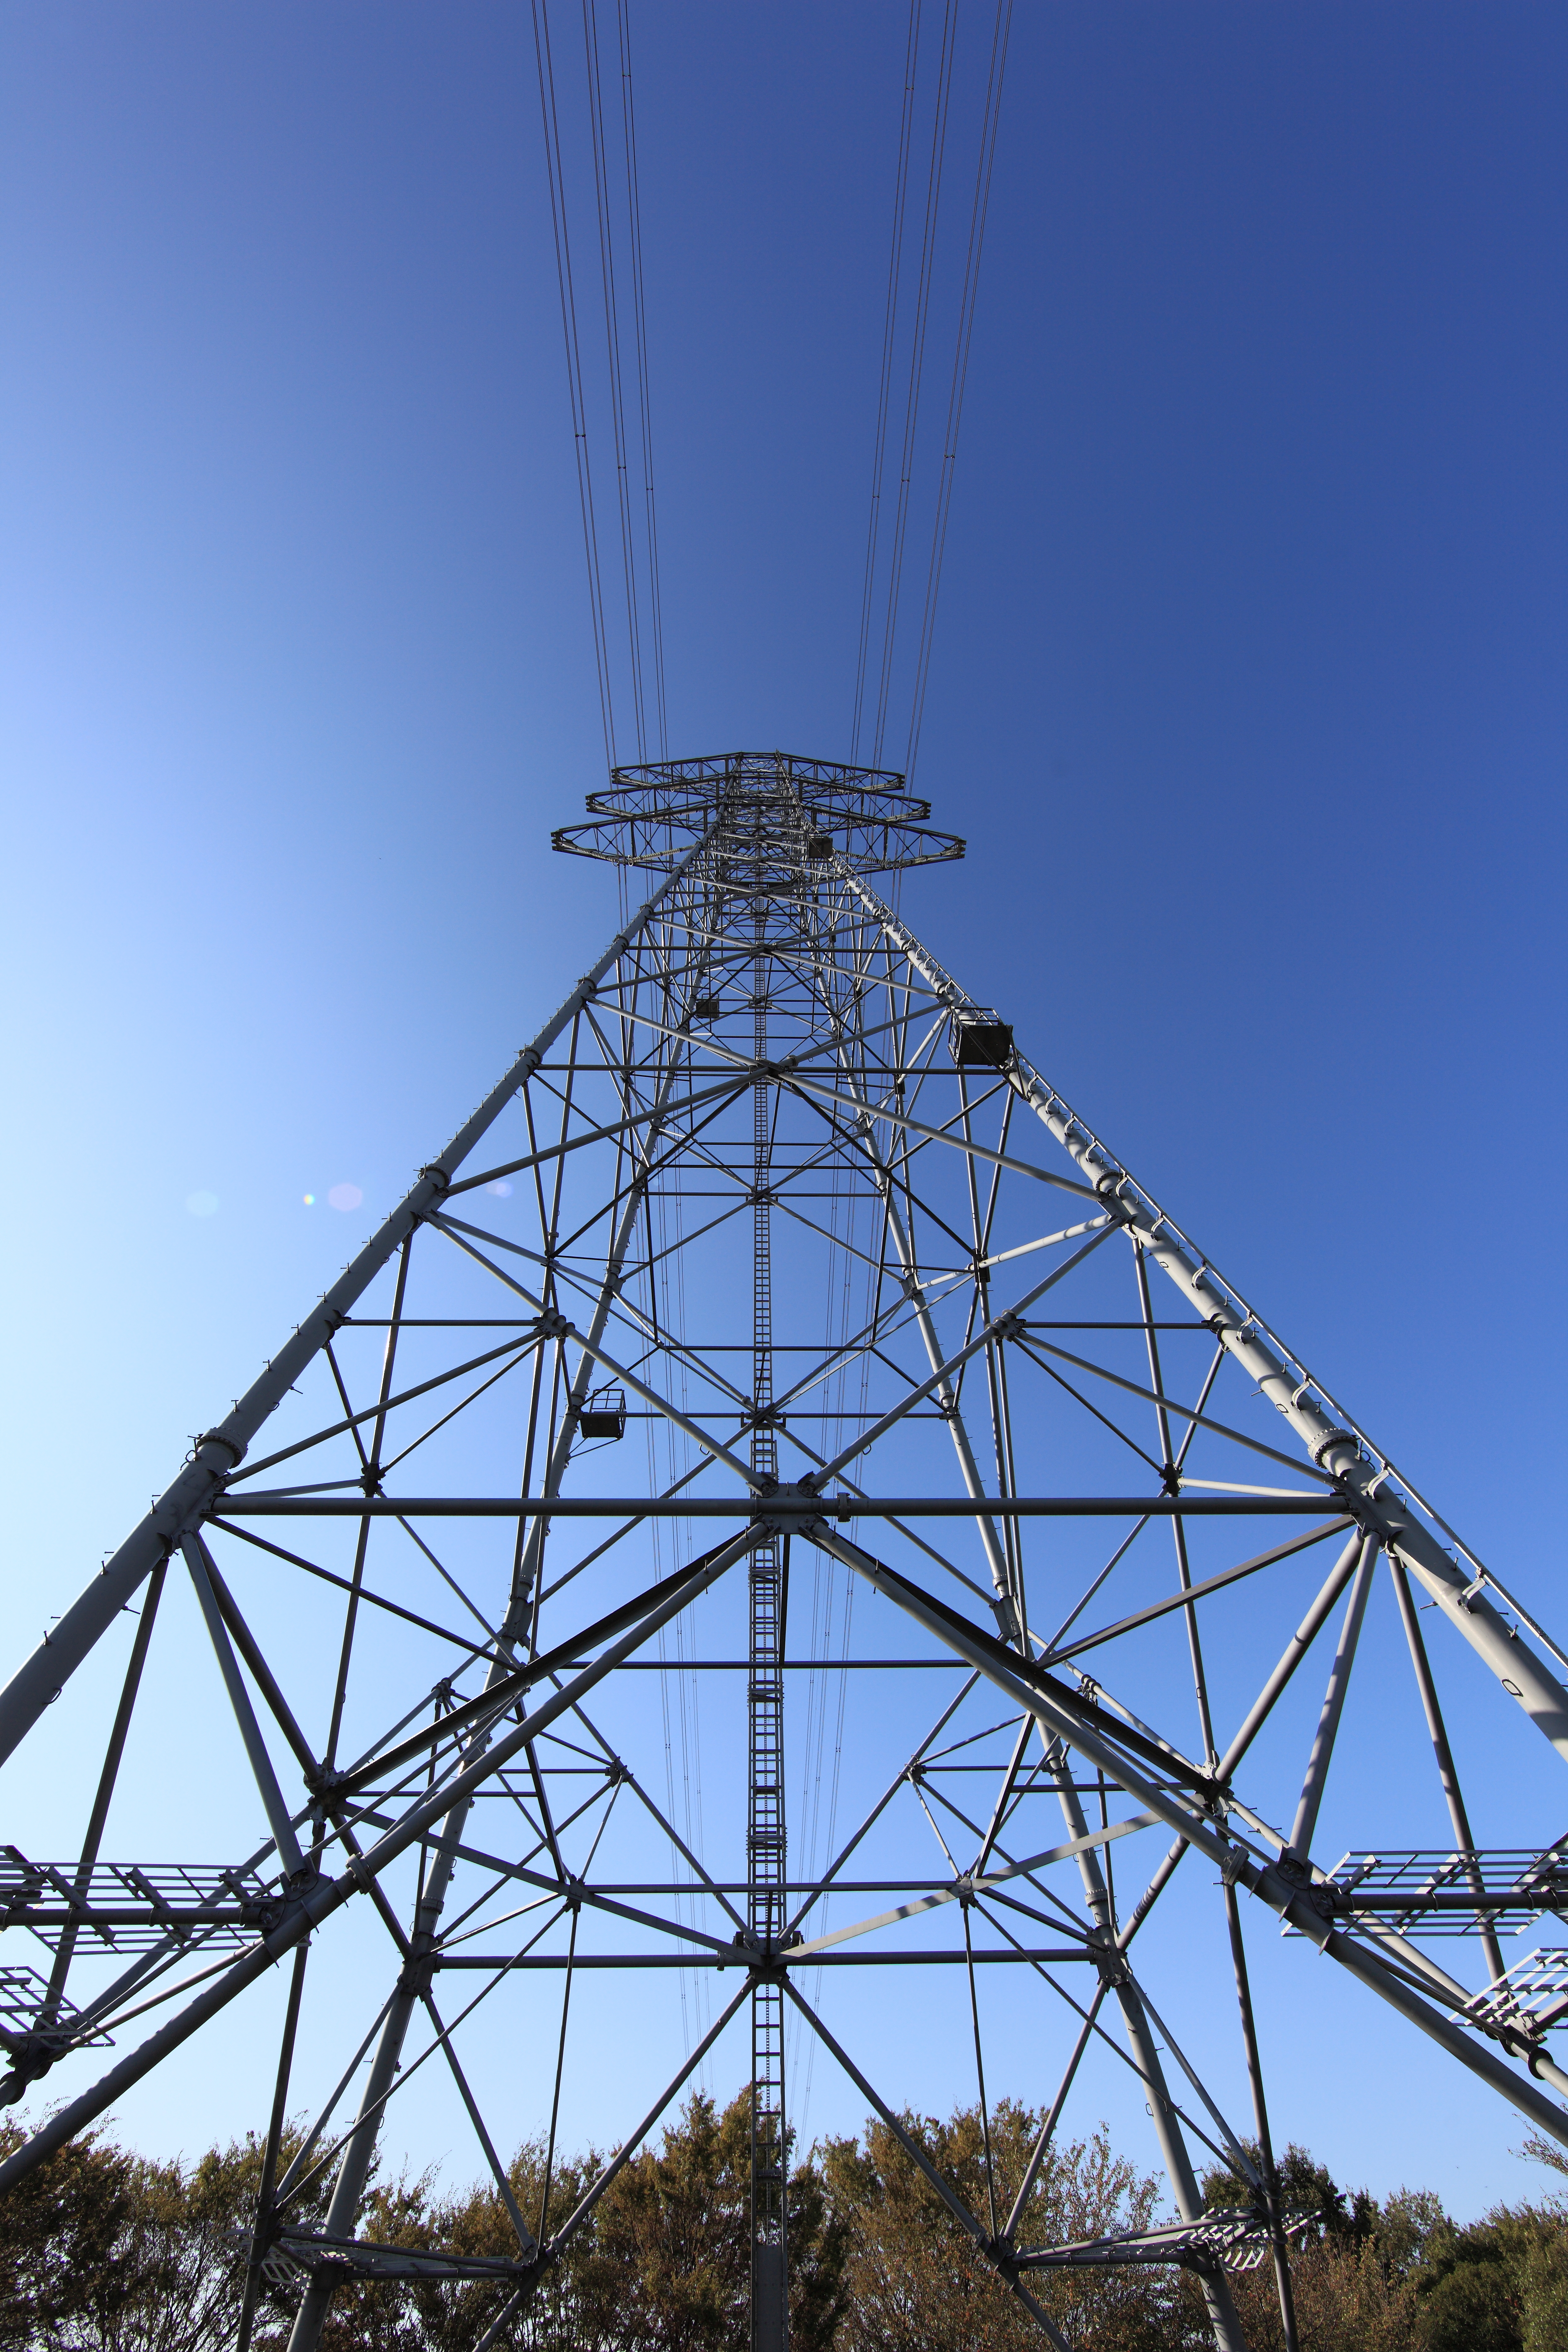
line, high, tower, mast, electricity, 5d, hires, markii, hi, res, resolution, chiba, kashiwa, transmission, transmission tower, outdoor structure, overhead power line